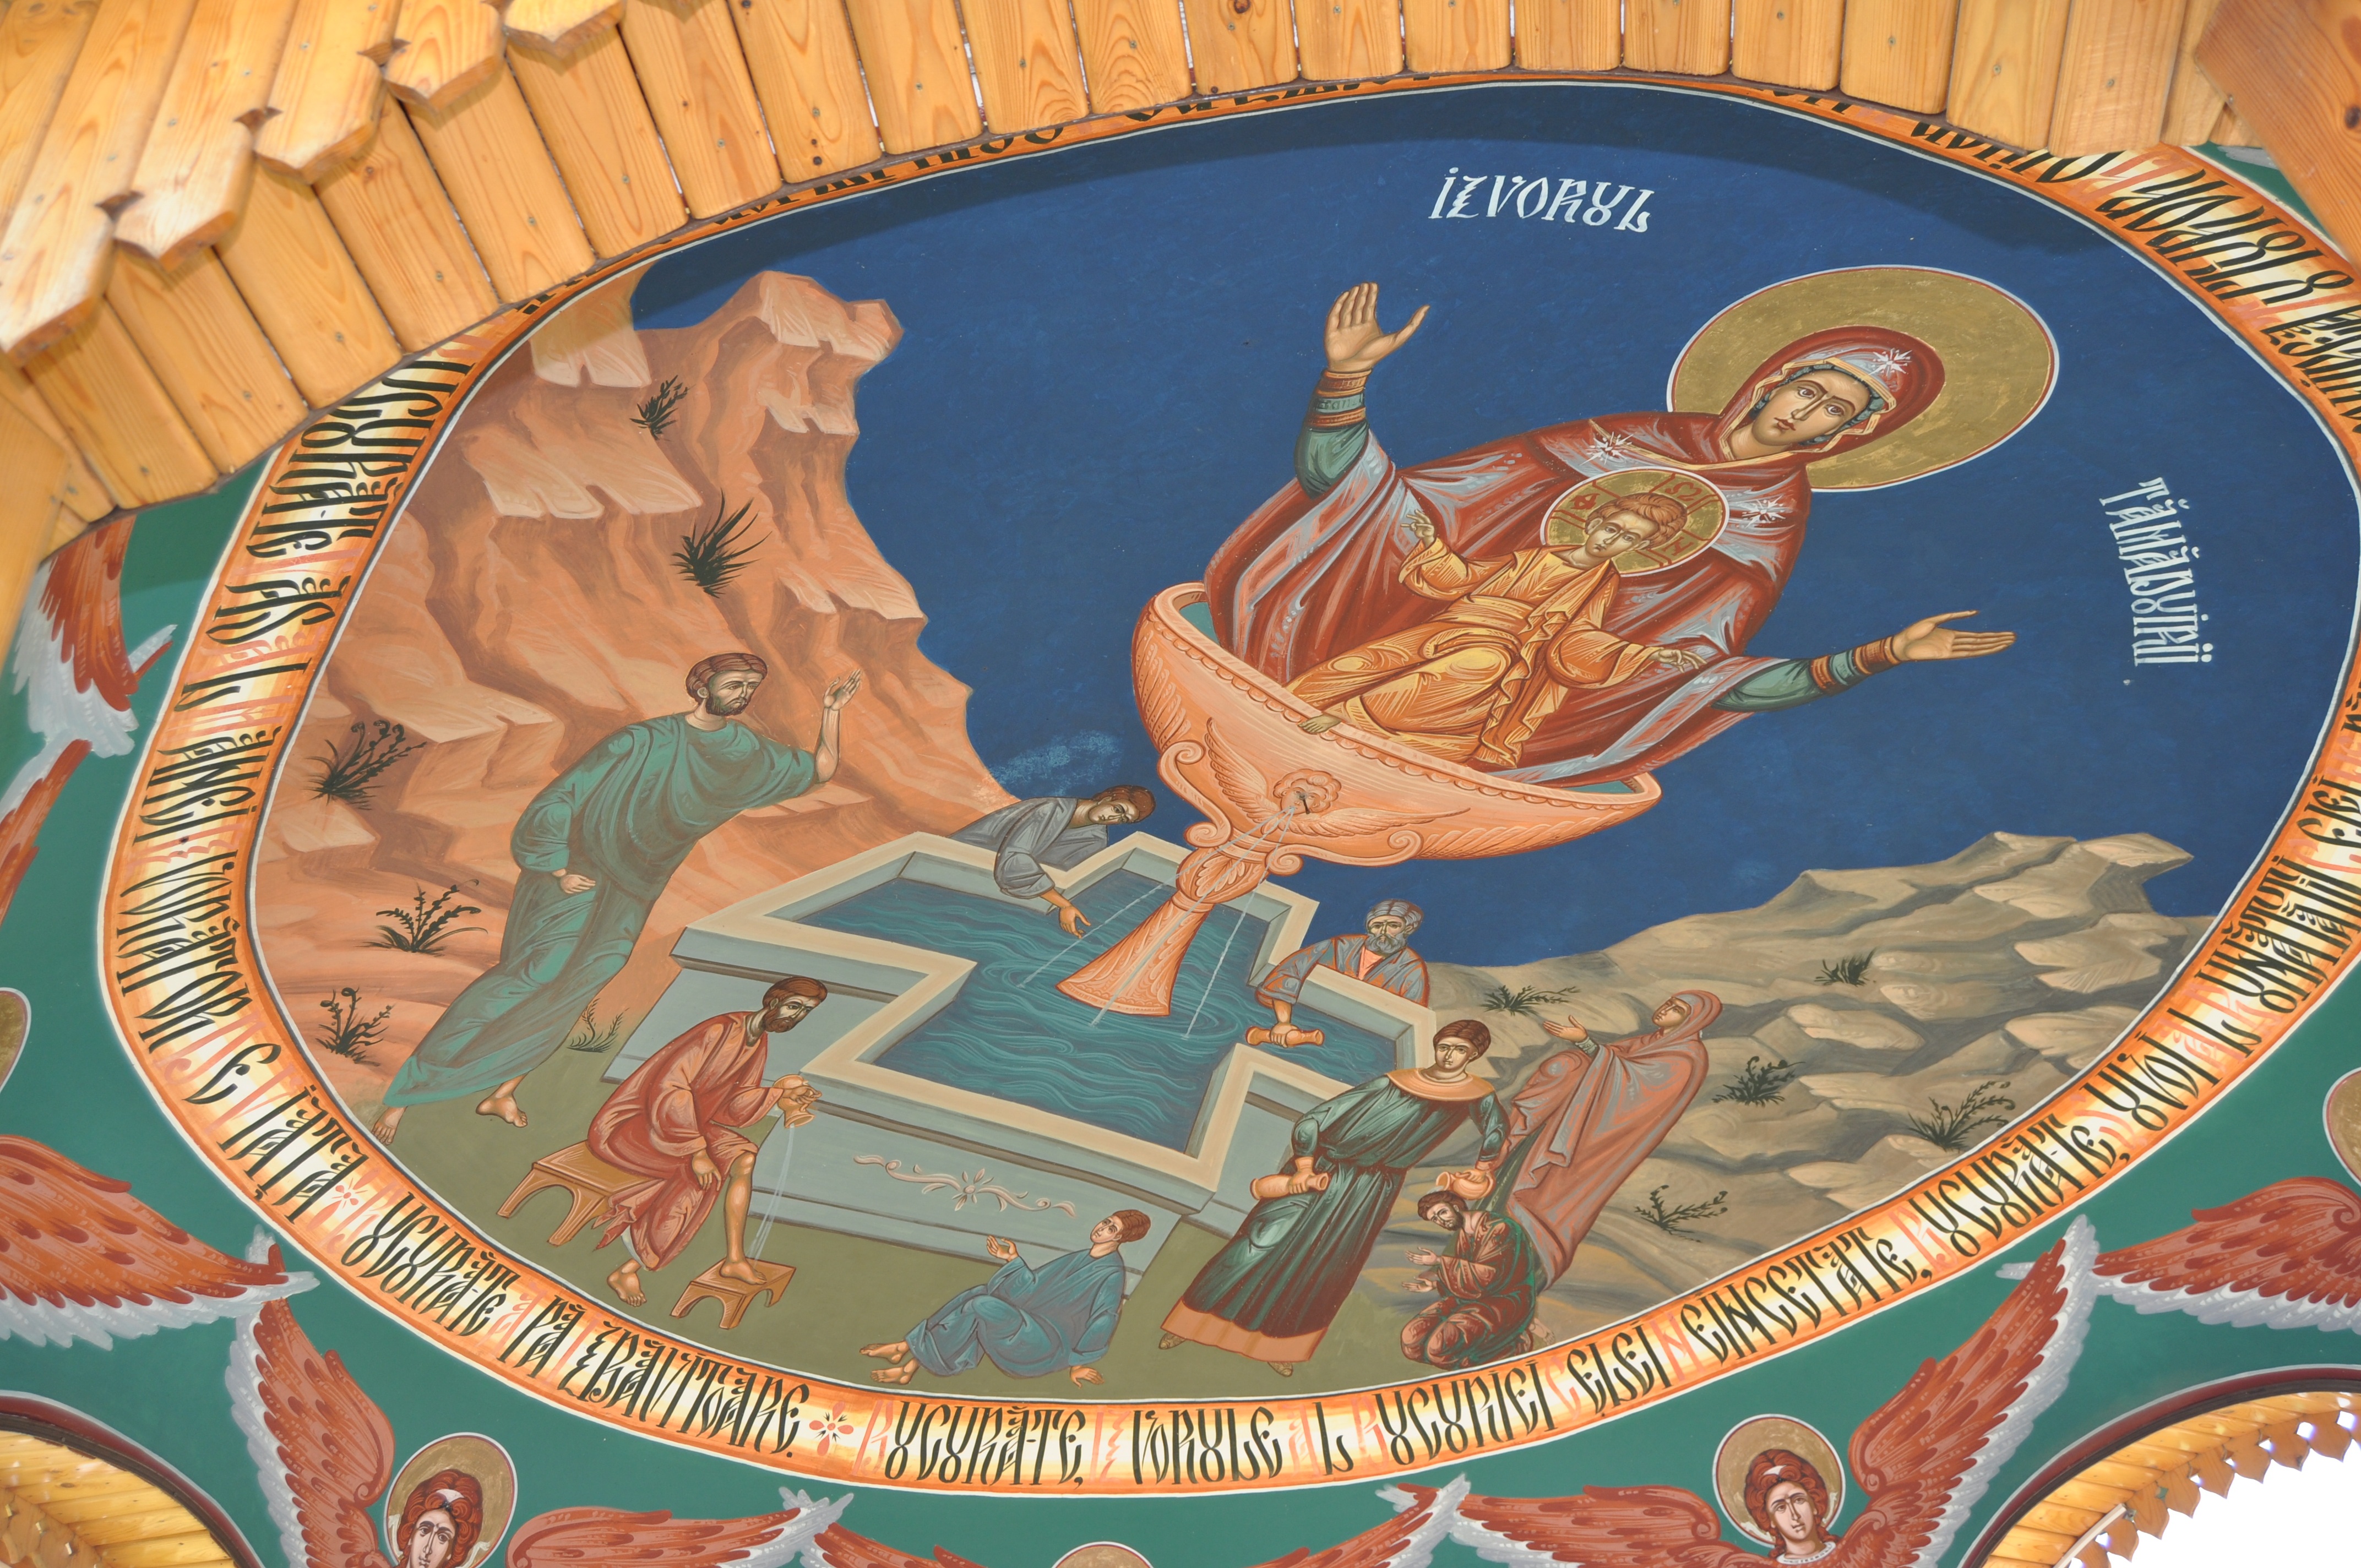
hand, architecture, sky, white, building, old, city, monument, travel, europe, tower, religion, landmark, paint, blue, church, exterior, historic, christian, spiritual, painting, pray, watercolor, religious, art, illustration, faith, mural, saint, jesus, prayer, culture, christianity, worship, painted, orthodox, dome, carving, russian, god, archaeological site, ancient history, maya civilization